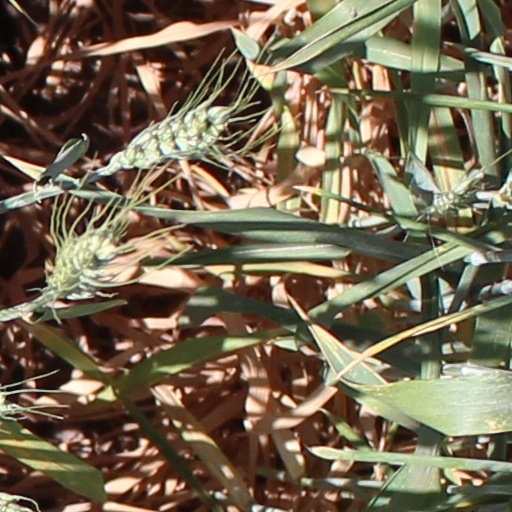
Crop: wheat